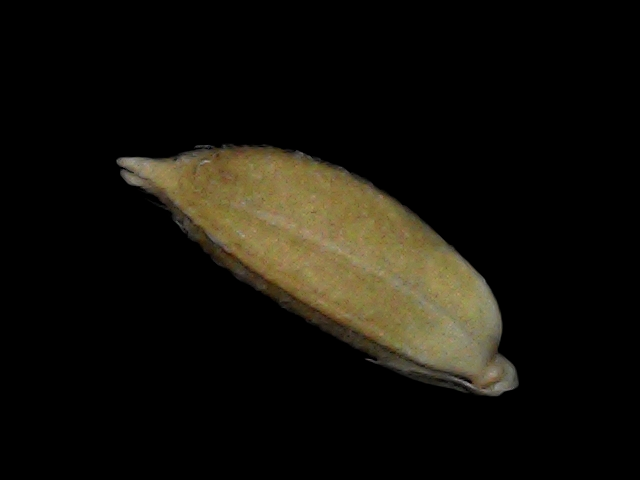
Rice variety: Bd34